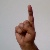
The image shows a hand gesture representing the letter 'D' in Indian Sign Language.